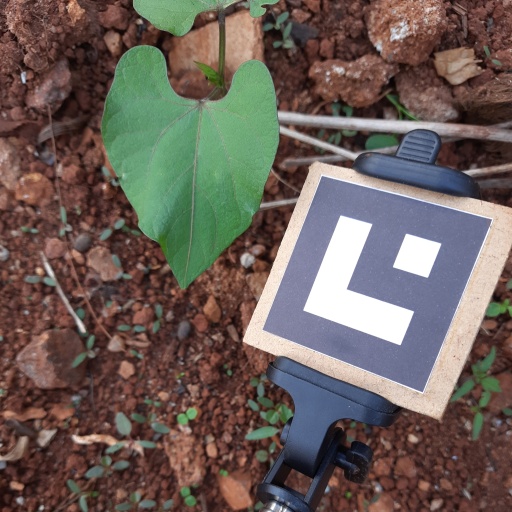
Observations: wavy surface, no eating holes, under shade